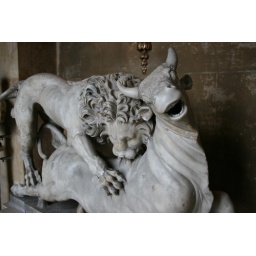
Statue of a lion attacking a cow in Castle Howard